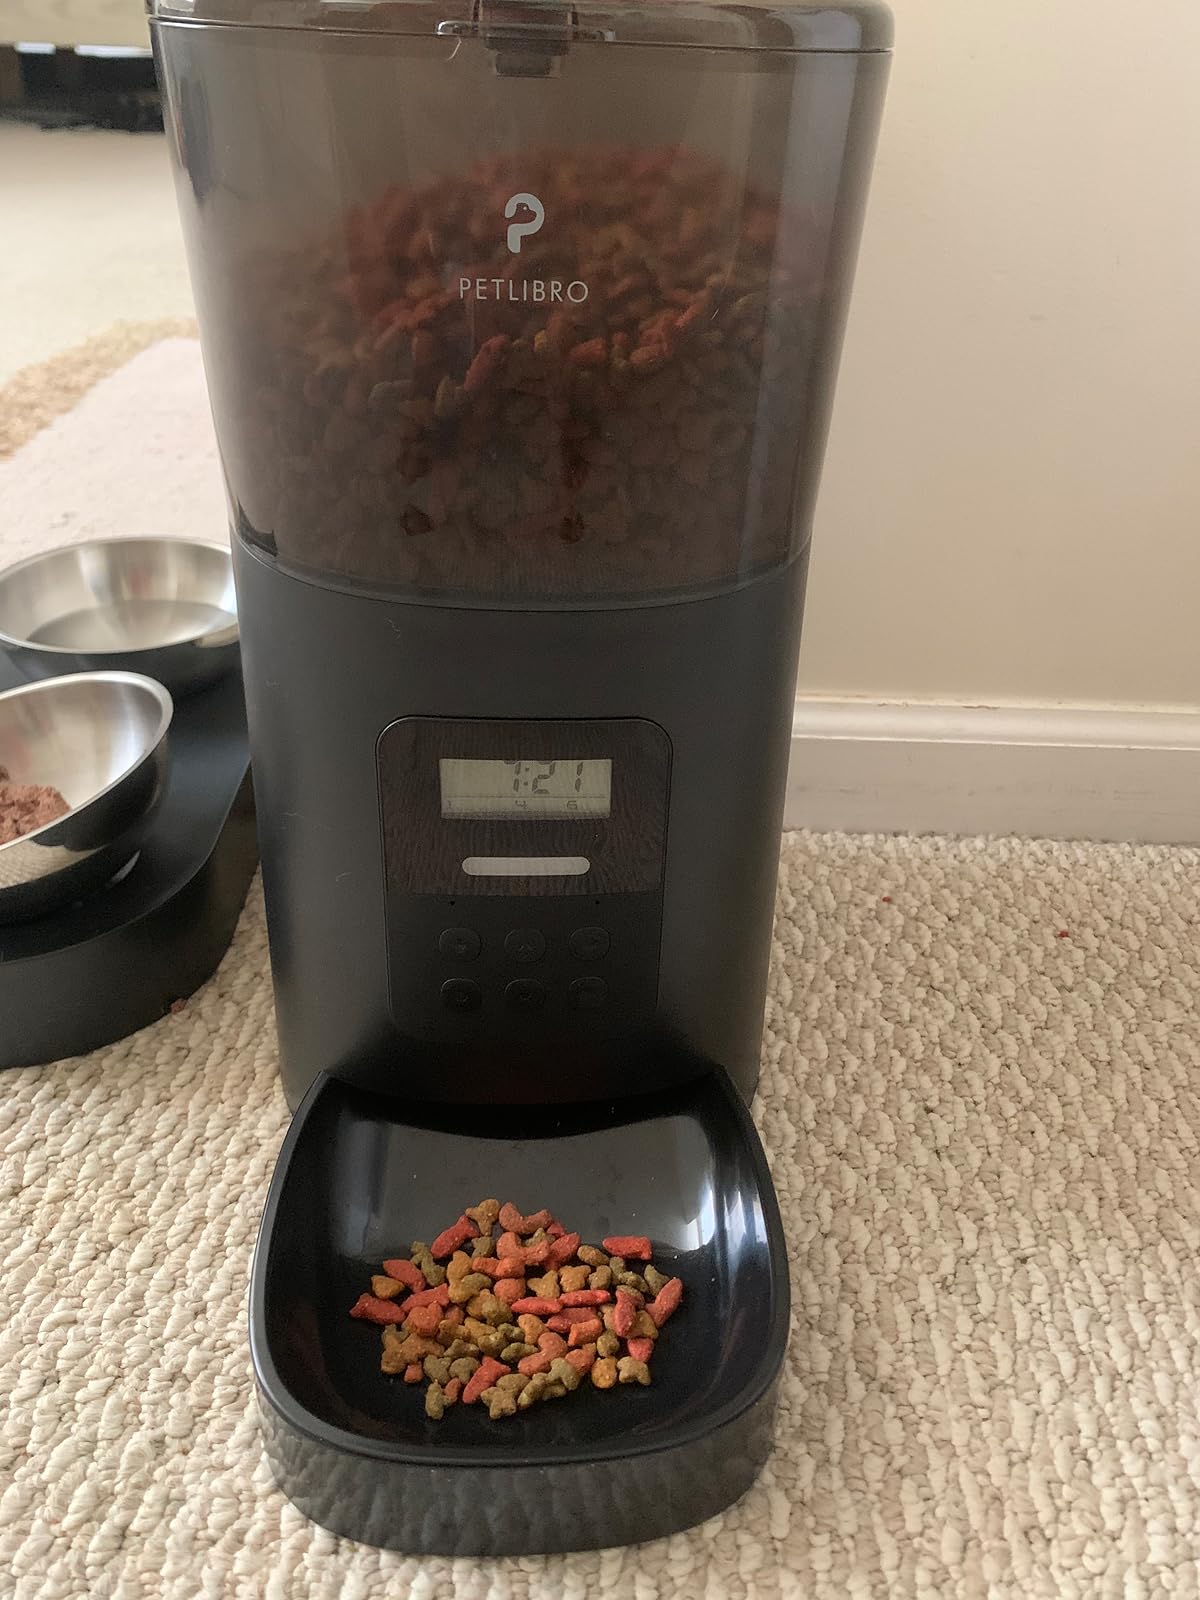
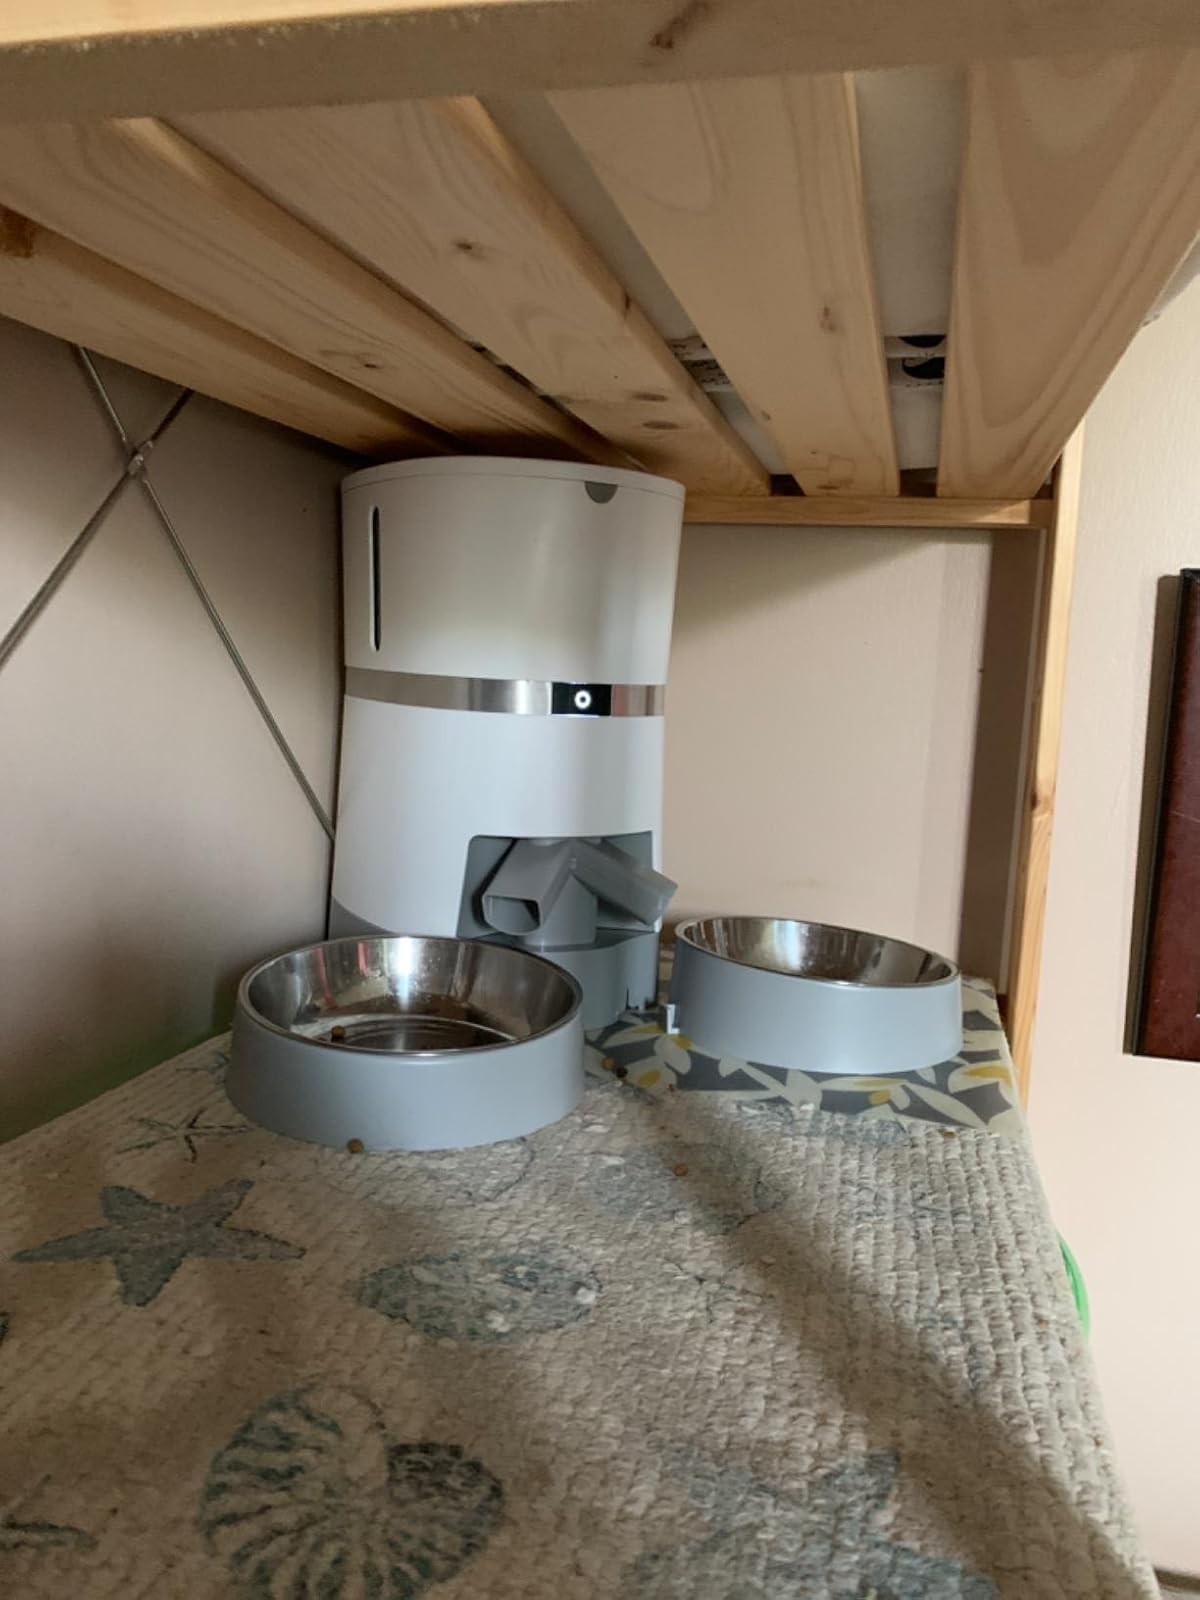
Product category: items_feeder
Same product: no